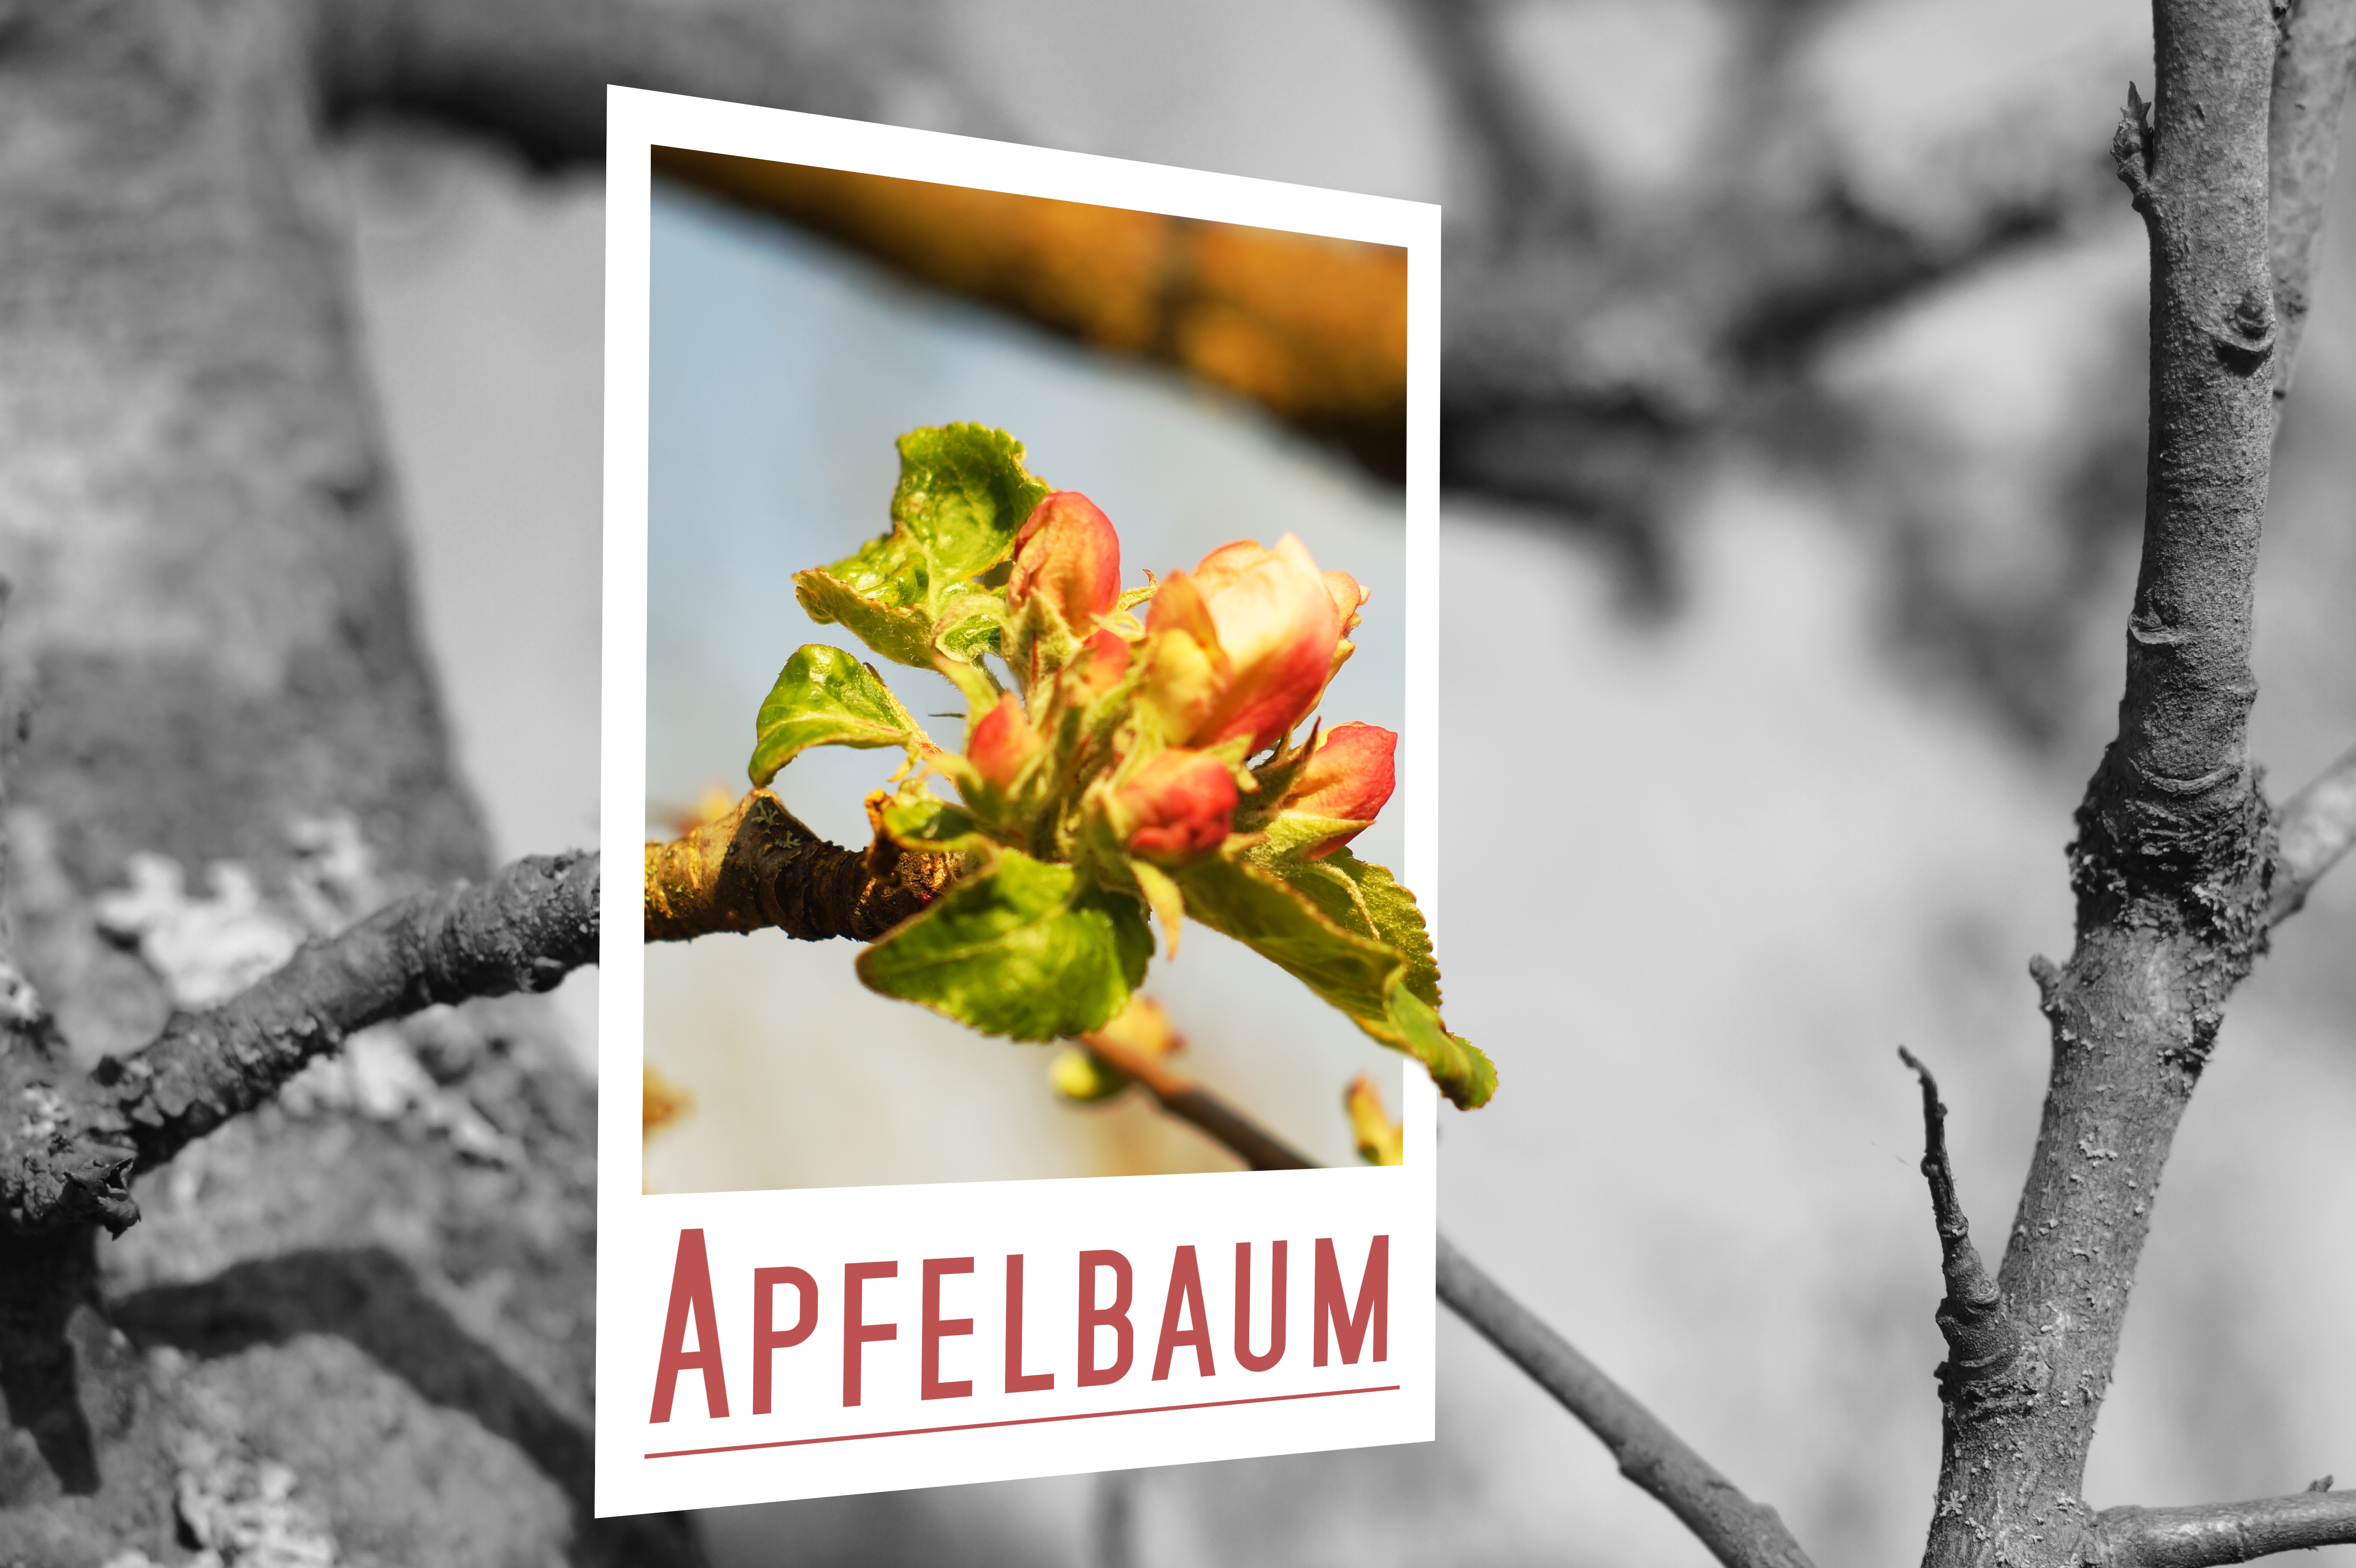
apple, tree, branch, blossom, winter, plant, photography, leaf, flower, bloom, spring, color, flora, season, black white, polaroid, photograph, apple tree, main emphasis